Question: Please indicate a possible affordance area of the sit_on_bed that can be used for sitting
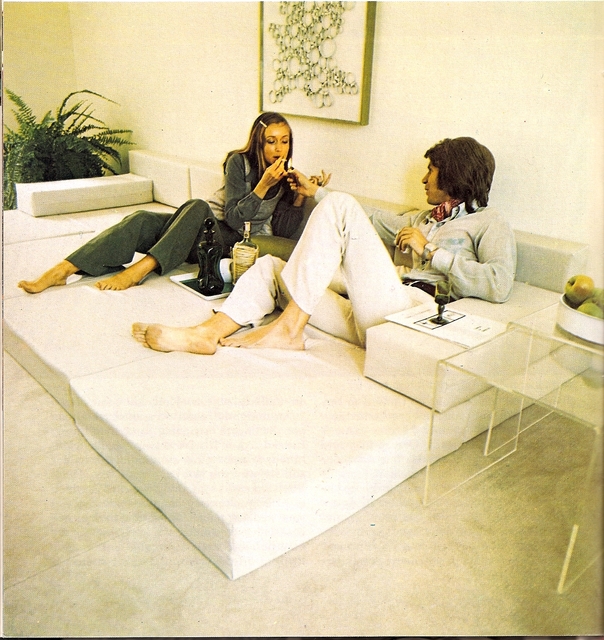
Answer: [1.5, 171, 558.5, 585]